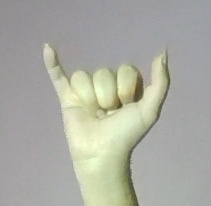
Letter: ya